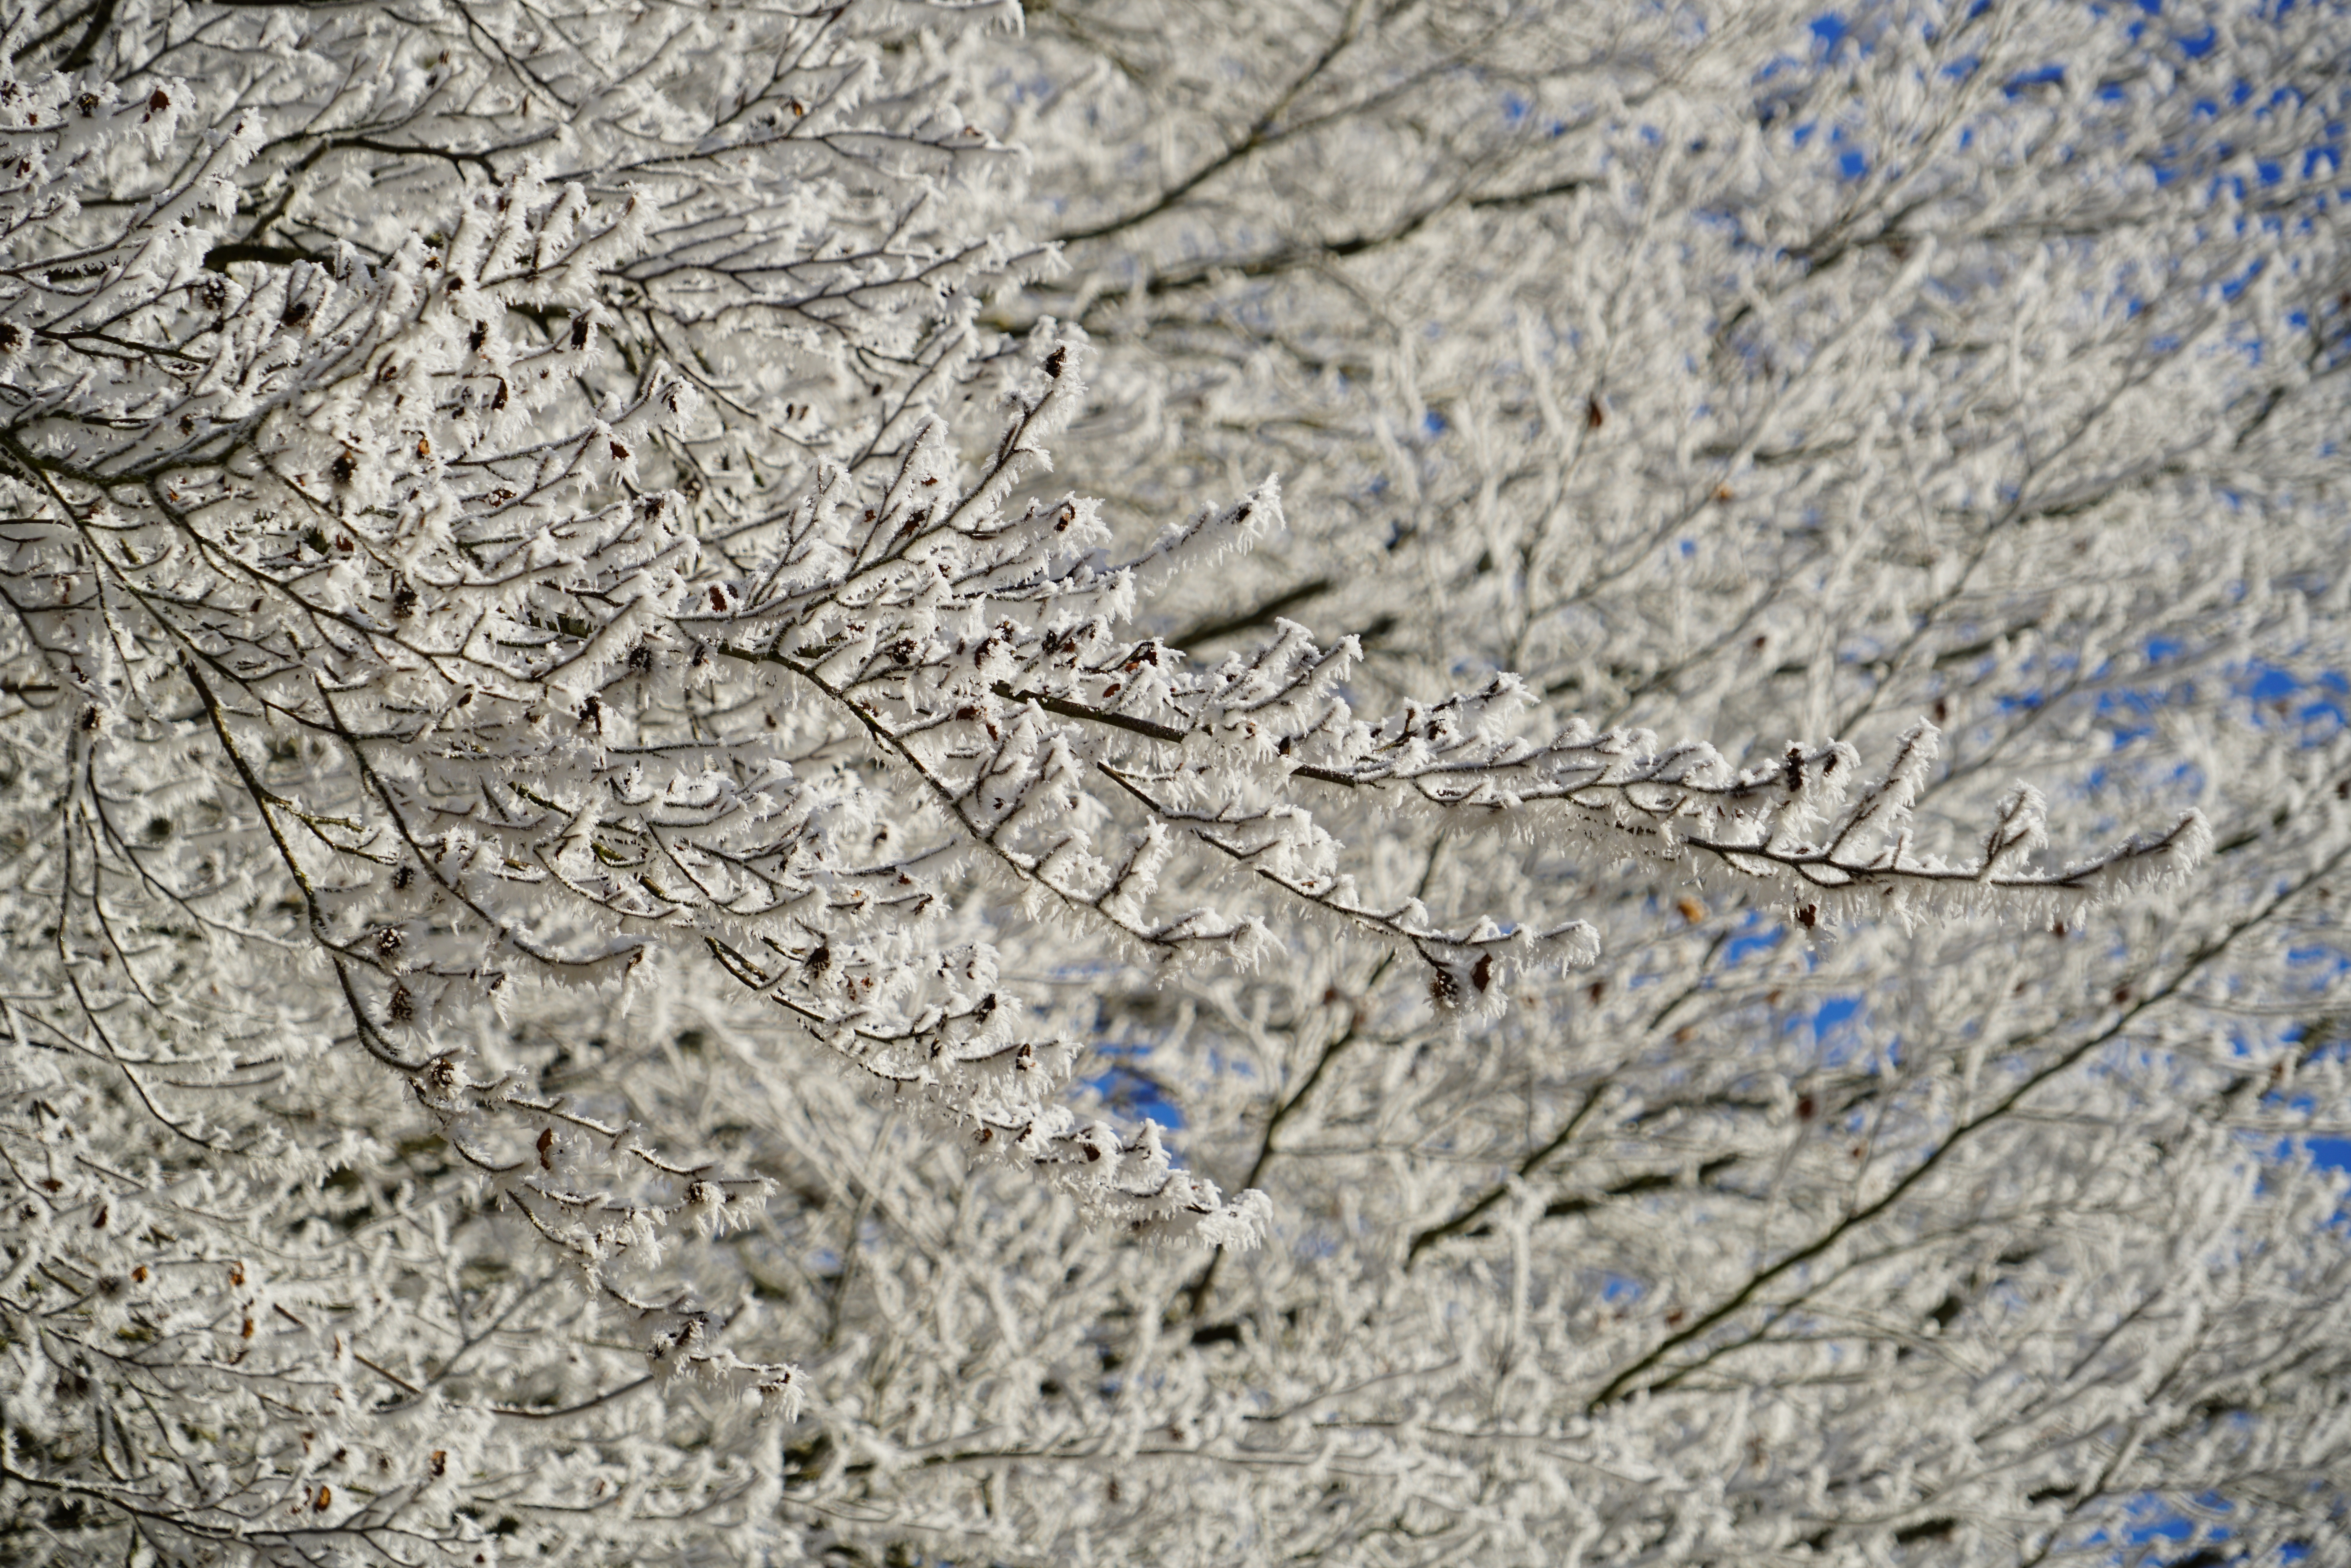
tree, branch, snow, cold, winter, white, texture, frost, ice, frozen, blue, twig, aesthetic, branches, winter forest, hoarfrost, freezing, eiskristalle, crystals, snow crystals, winter picture, winteraufnahme, winter photography, winter photo